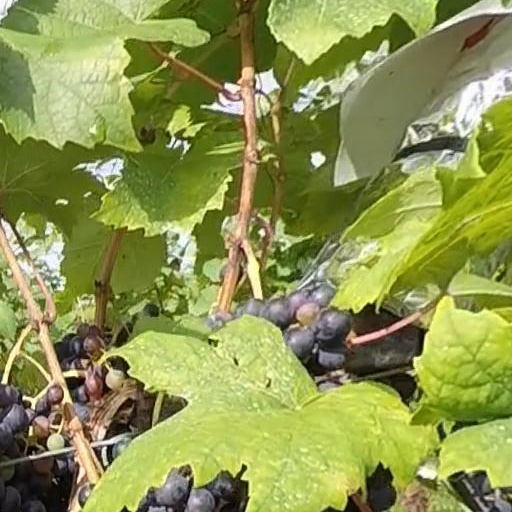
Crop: grape